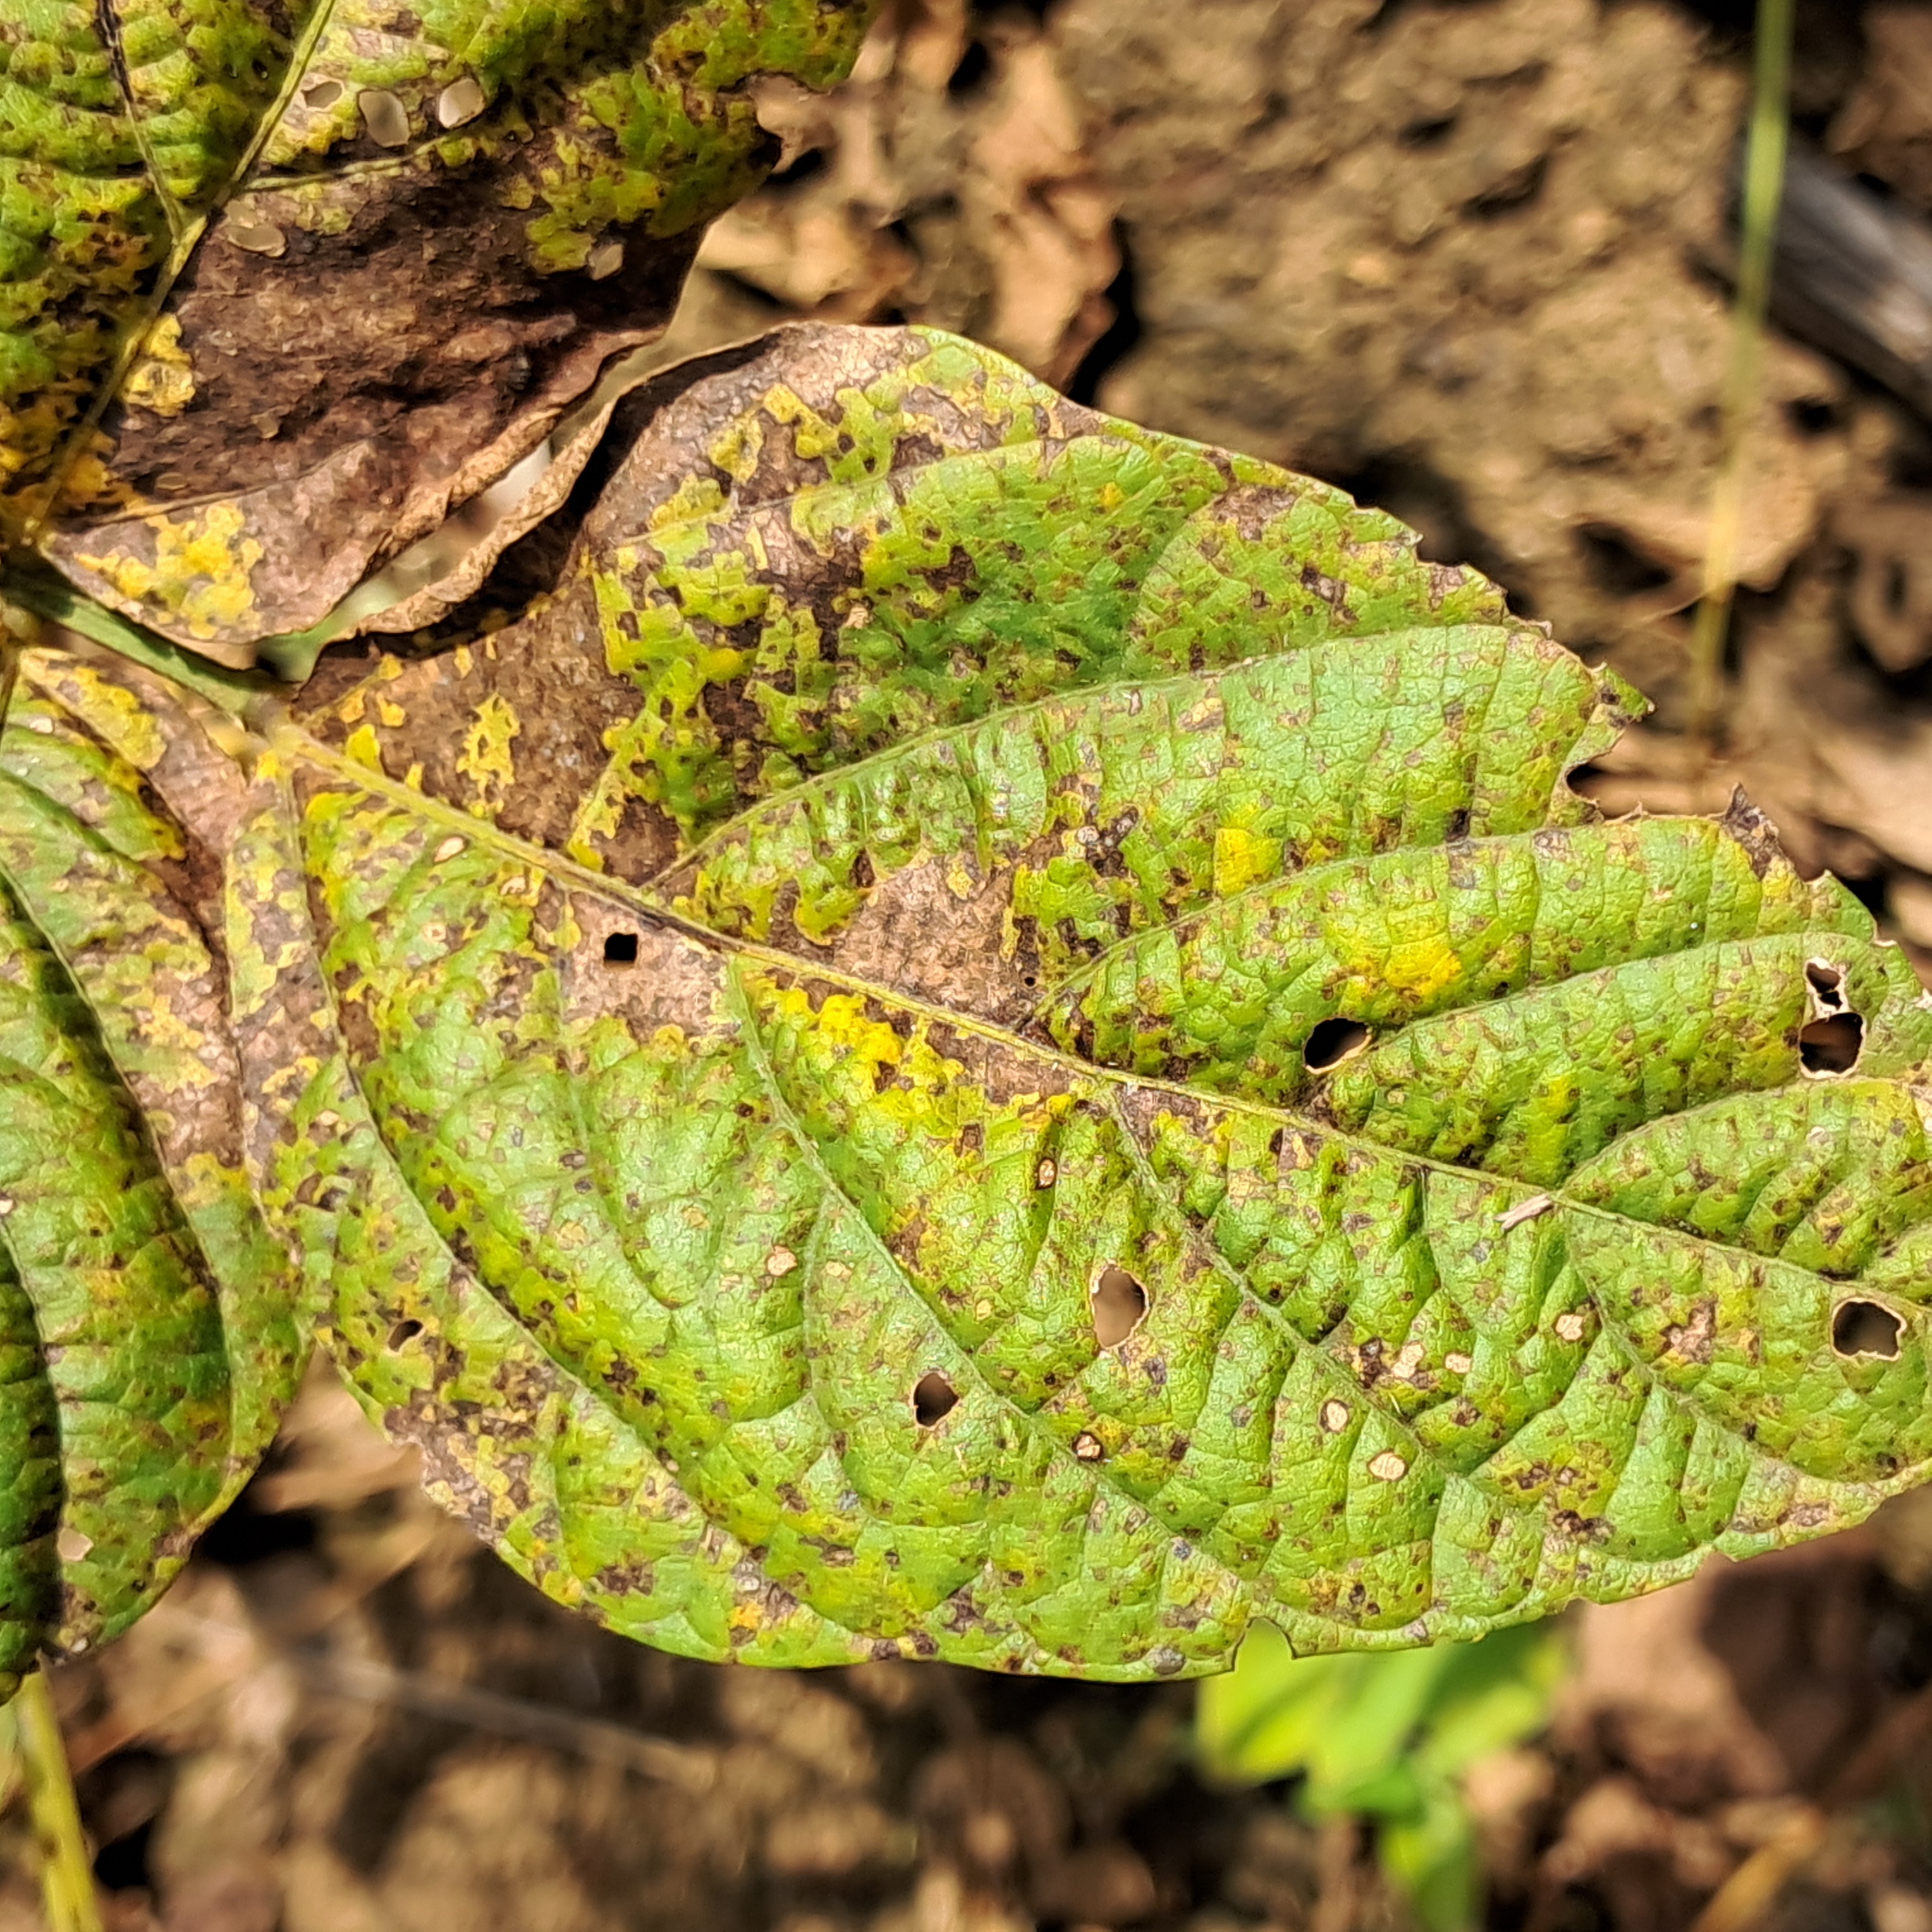
Label: Rust